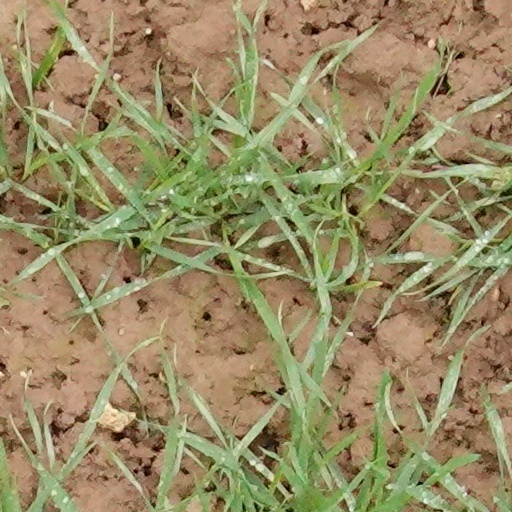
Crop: wheat